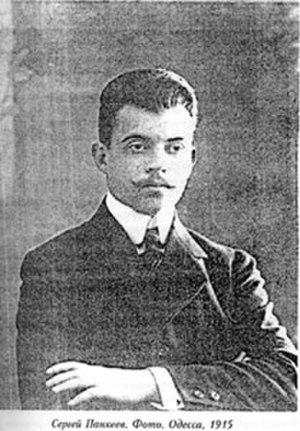
La scène primitive ou scène originaire, ainsi nommée par Sigmund Freud dans L'Homme aux loups, correspond à l'observation par un très jeune enfant du rapport sexuel entre ses parents. D'abord incompréhensible et interprétée en termes de violence, la scène peut revenir à un âge plus avancé chez l'enfant et chez l'adulte sous forme de fantasmes.
Sergueï Pankejeff, né à Kakhovka le 24 décembre 1886 et mort le 7 mai 1979 à Vienne, est connu pour avoir suivi une cure psychanalytique auprès de Sigmund Freud, qui relata son cas dans les Cinq psychanalyses sous l'appellation de « l'homme aux loups ».